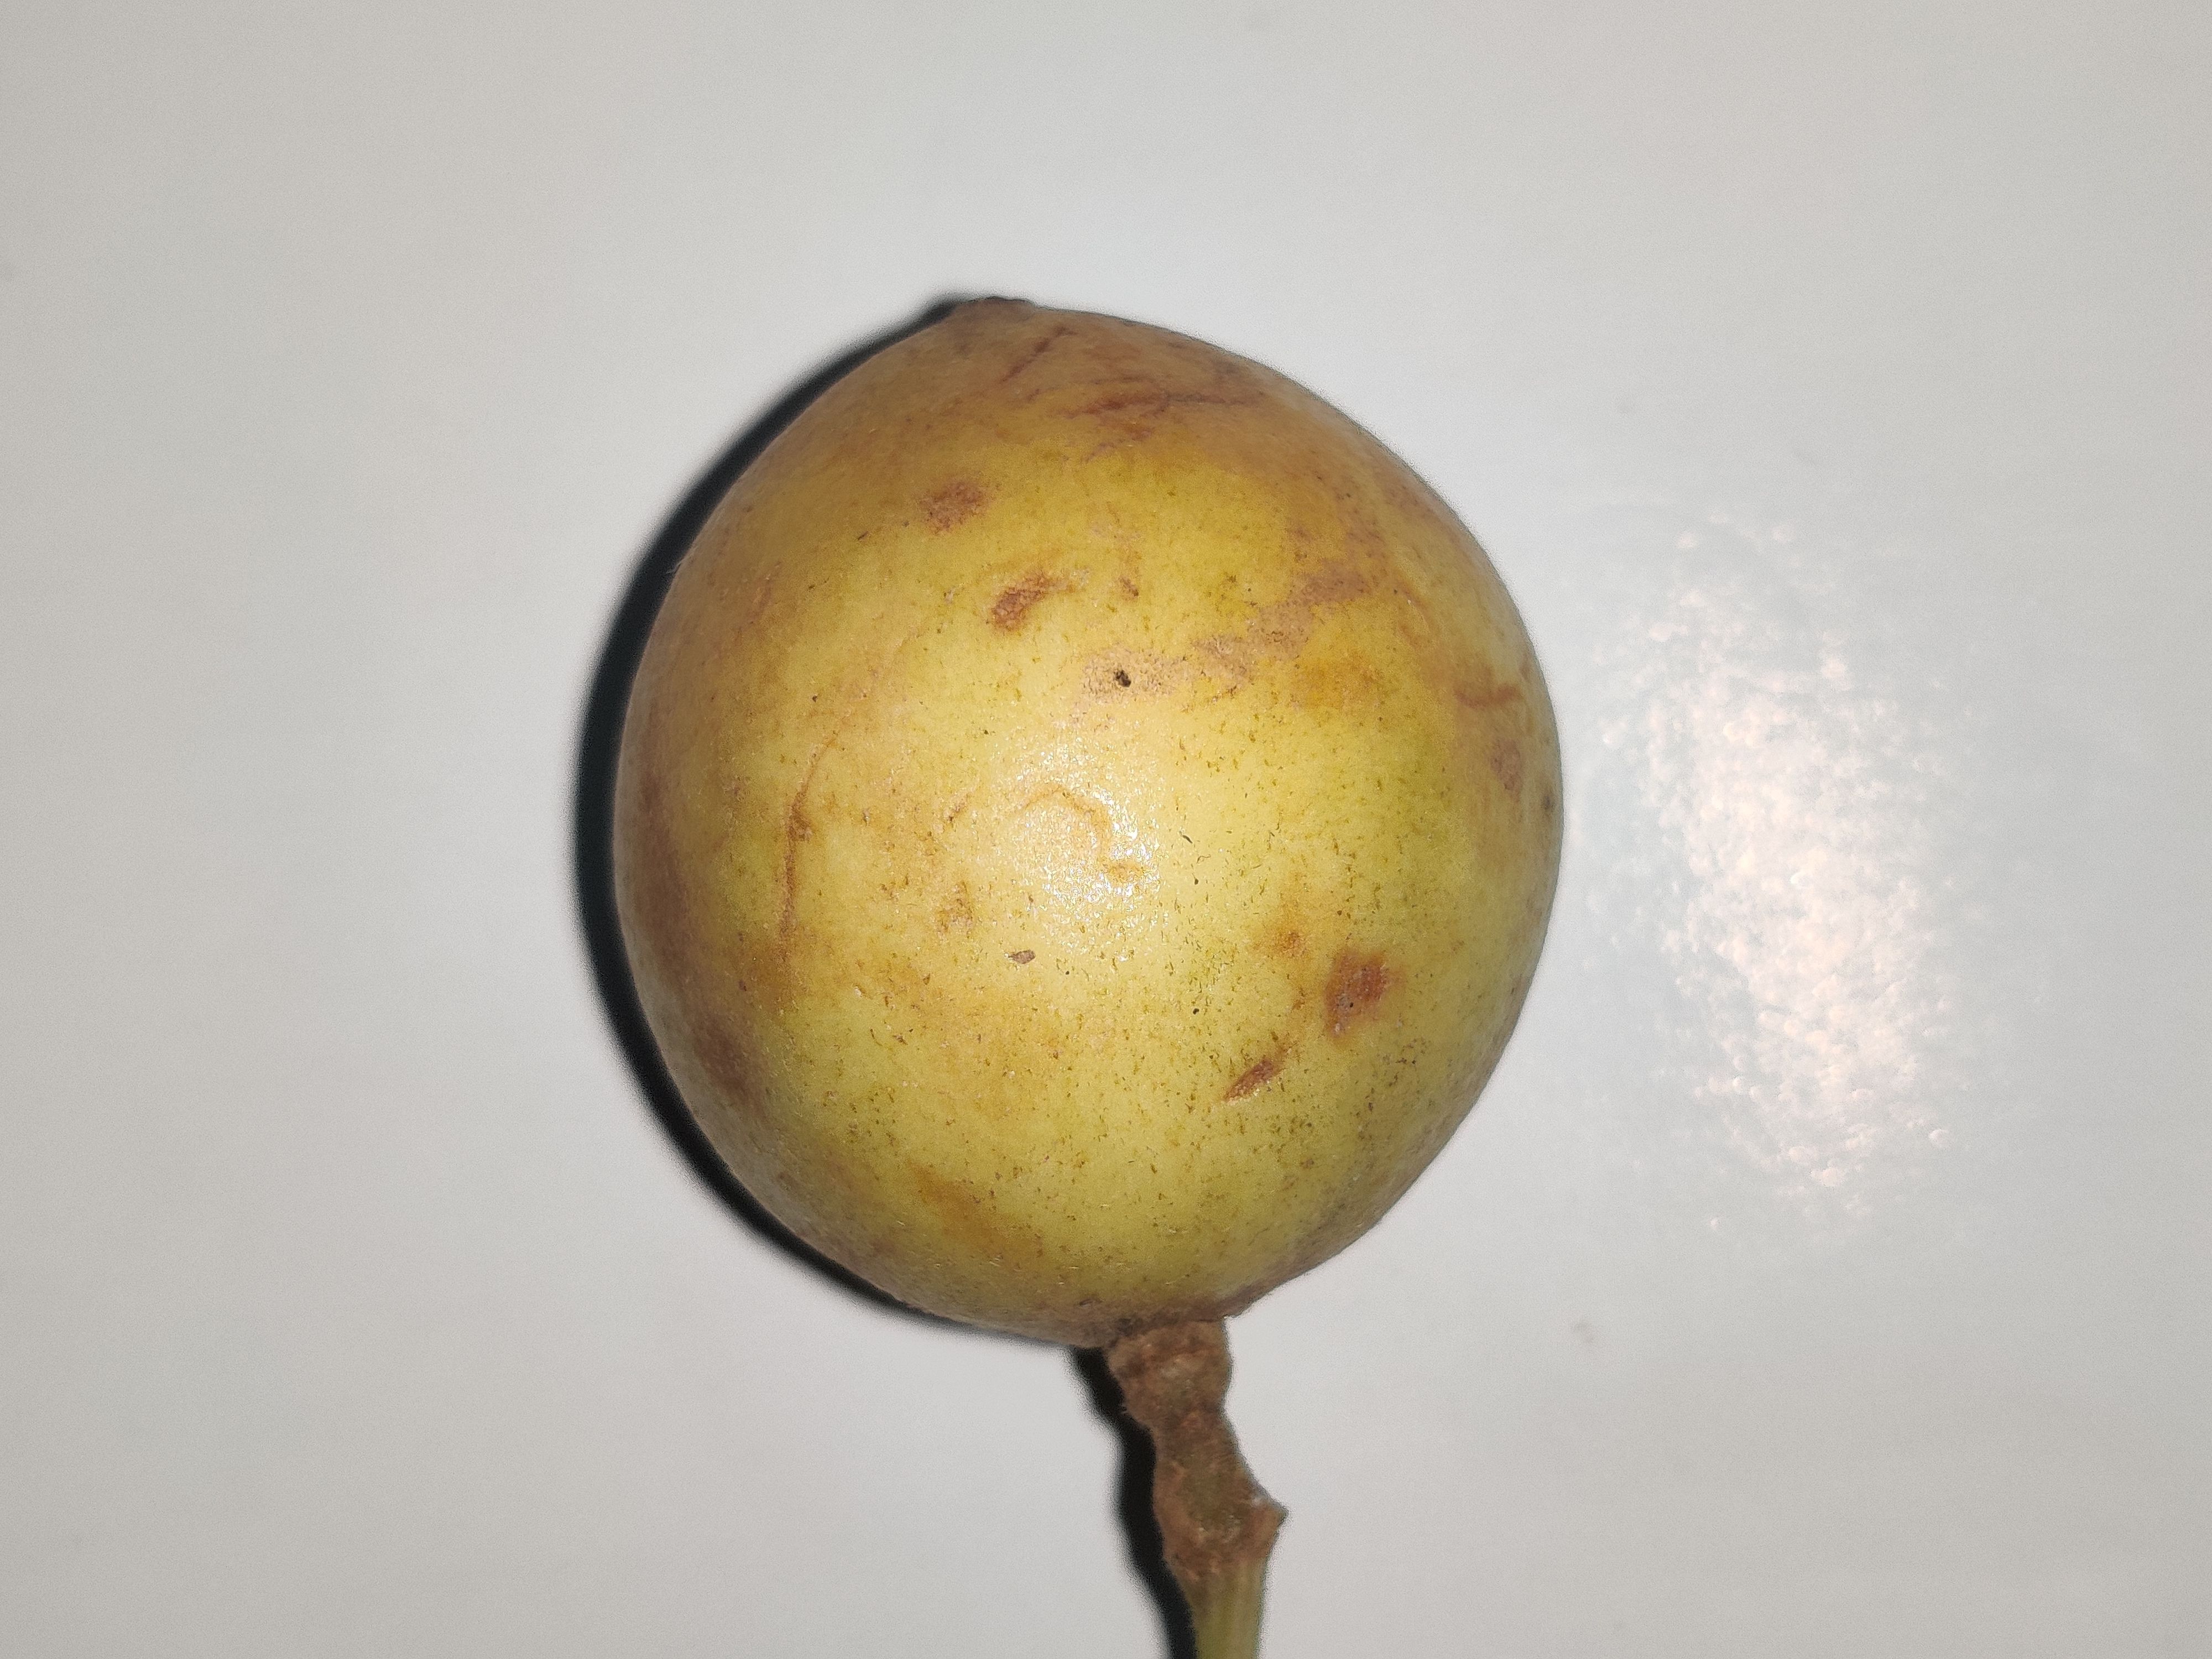
Fruit: burmese-grape
Grade: 1st-grade